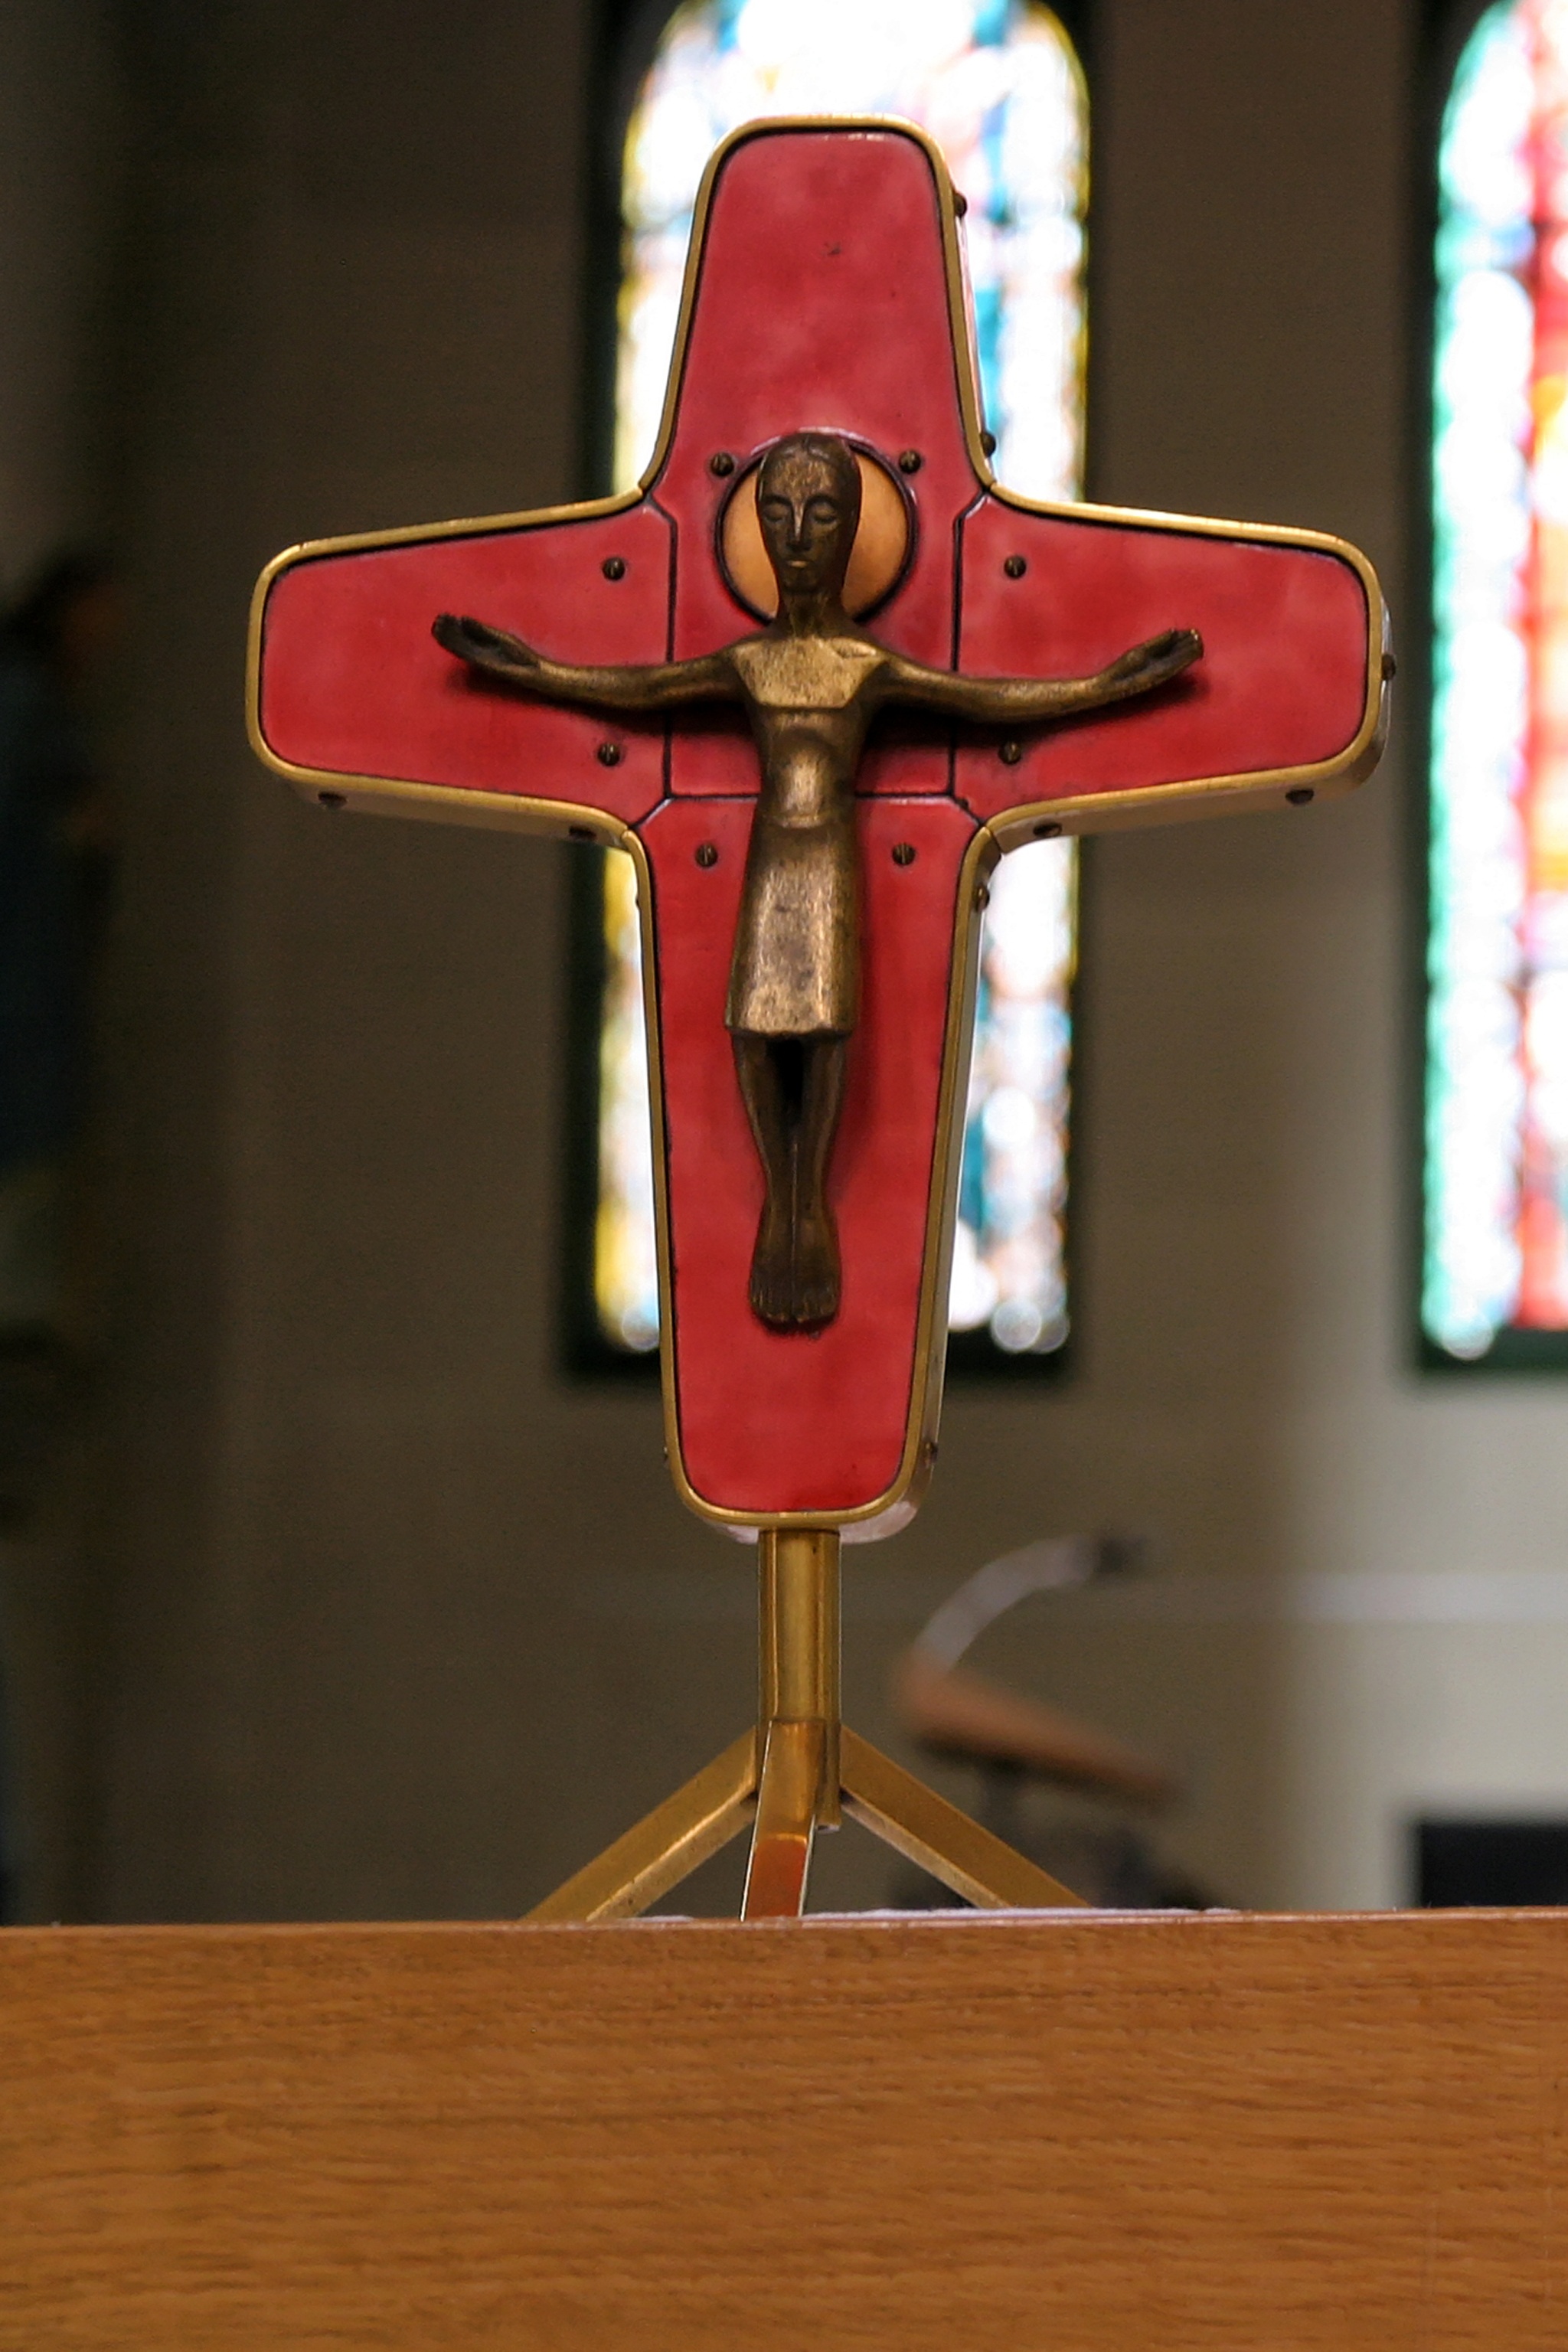
wood, red, symbol, color, religion, church, cross, christian, catholic, art, faith, jesus, christianity, crucifix, catholicism, inri